2009 Arkansas Razorbacks baseball team

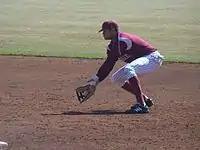
House hit a walk-off home run against the Jayhawks on March 25.

Kansas came to Fayetteville for a two-game series with the Diamond Hogs from February 24–27. After dropping the opener pitched by Brett Eibner, the Hogs won the next contest on a Jacob House walk-off home run. House, an occasional starter at first base, entered the game as a pinch hitter in the eighth and delivered a liner that got past the Jayhawk first baseman. The Sophomore delivered again, a walk-off home run in the 10th inning which gave the Razorbacks the win.